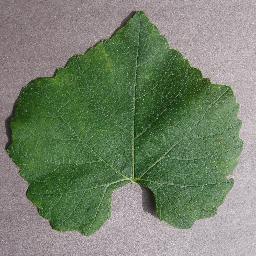
Label: Grape___healthy